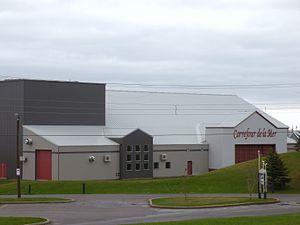
Carrefour de la Mer à Caraquet, au Nouveau-Brunswick (Canada).
Le théâtre acadien est le théâtre produit en Acadie ou considéré comme tel. La dramaturge la plus connue est Antonine Maillet, dont la pièce de théâtre La Sagouine a été présentée plus de deux mille fois avec Viola Léger en tant qu'unique comédienne.
Caraquet est la capitale de l'Acadie et le chef-lieu de la région de la Péninsule acadienne. Elle est située dans le comté de Gloucester, dans le Nord-Est du Nouveau-Brunswick, au Canada. Perchée sur un plateau au bord de la baie de Caraquet, la ville s'étend sur environ 13 kilomètres, lui ayant autrefois valu le surnom de « plus long village du monde ».